Evergreen Marine Corporation

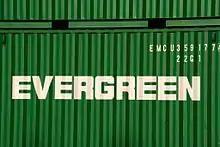
Evergreen's trademark green worldwide shipping containers.

In 1981, the parent company changed its name to Evergreen International S.A. (EIS), as the company increased its global expansion efforts. Evergreen Marine began its first circumnavigation shipping services in 1984. This service is bi-directional, covering both westbound and eastbound routings.